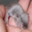
Label: mouse